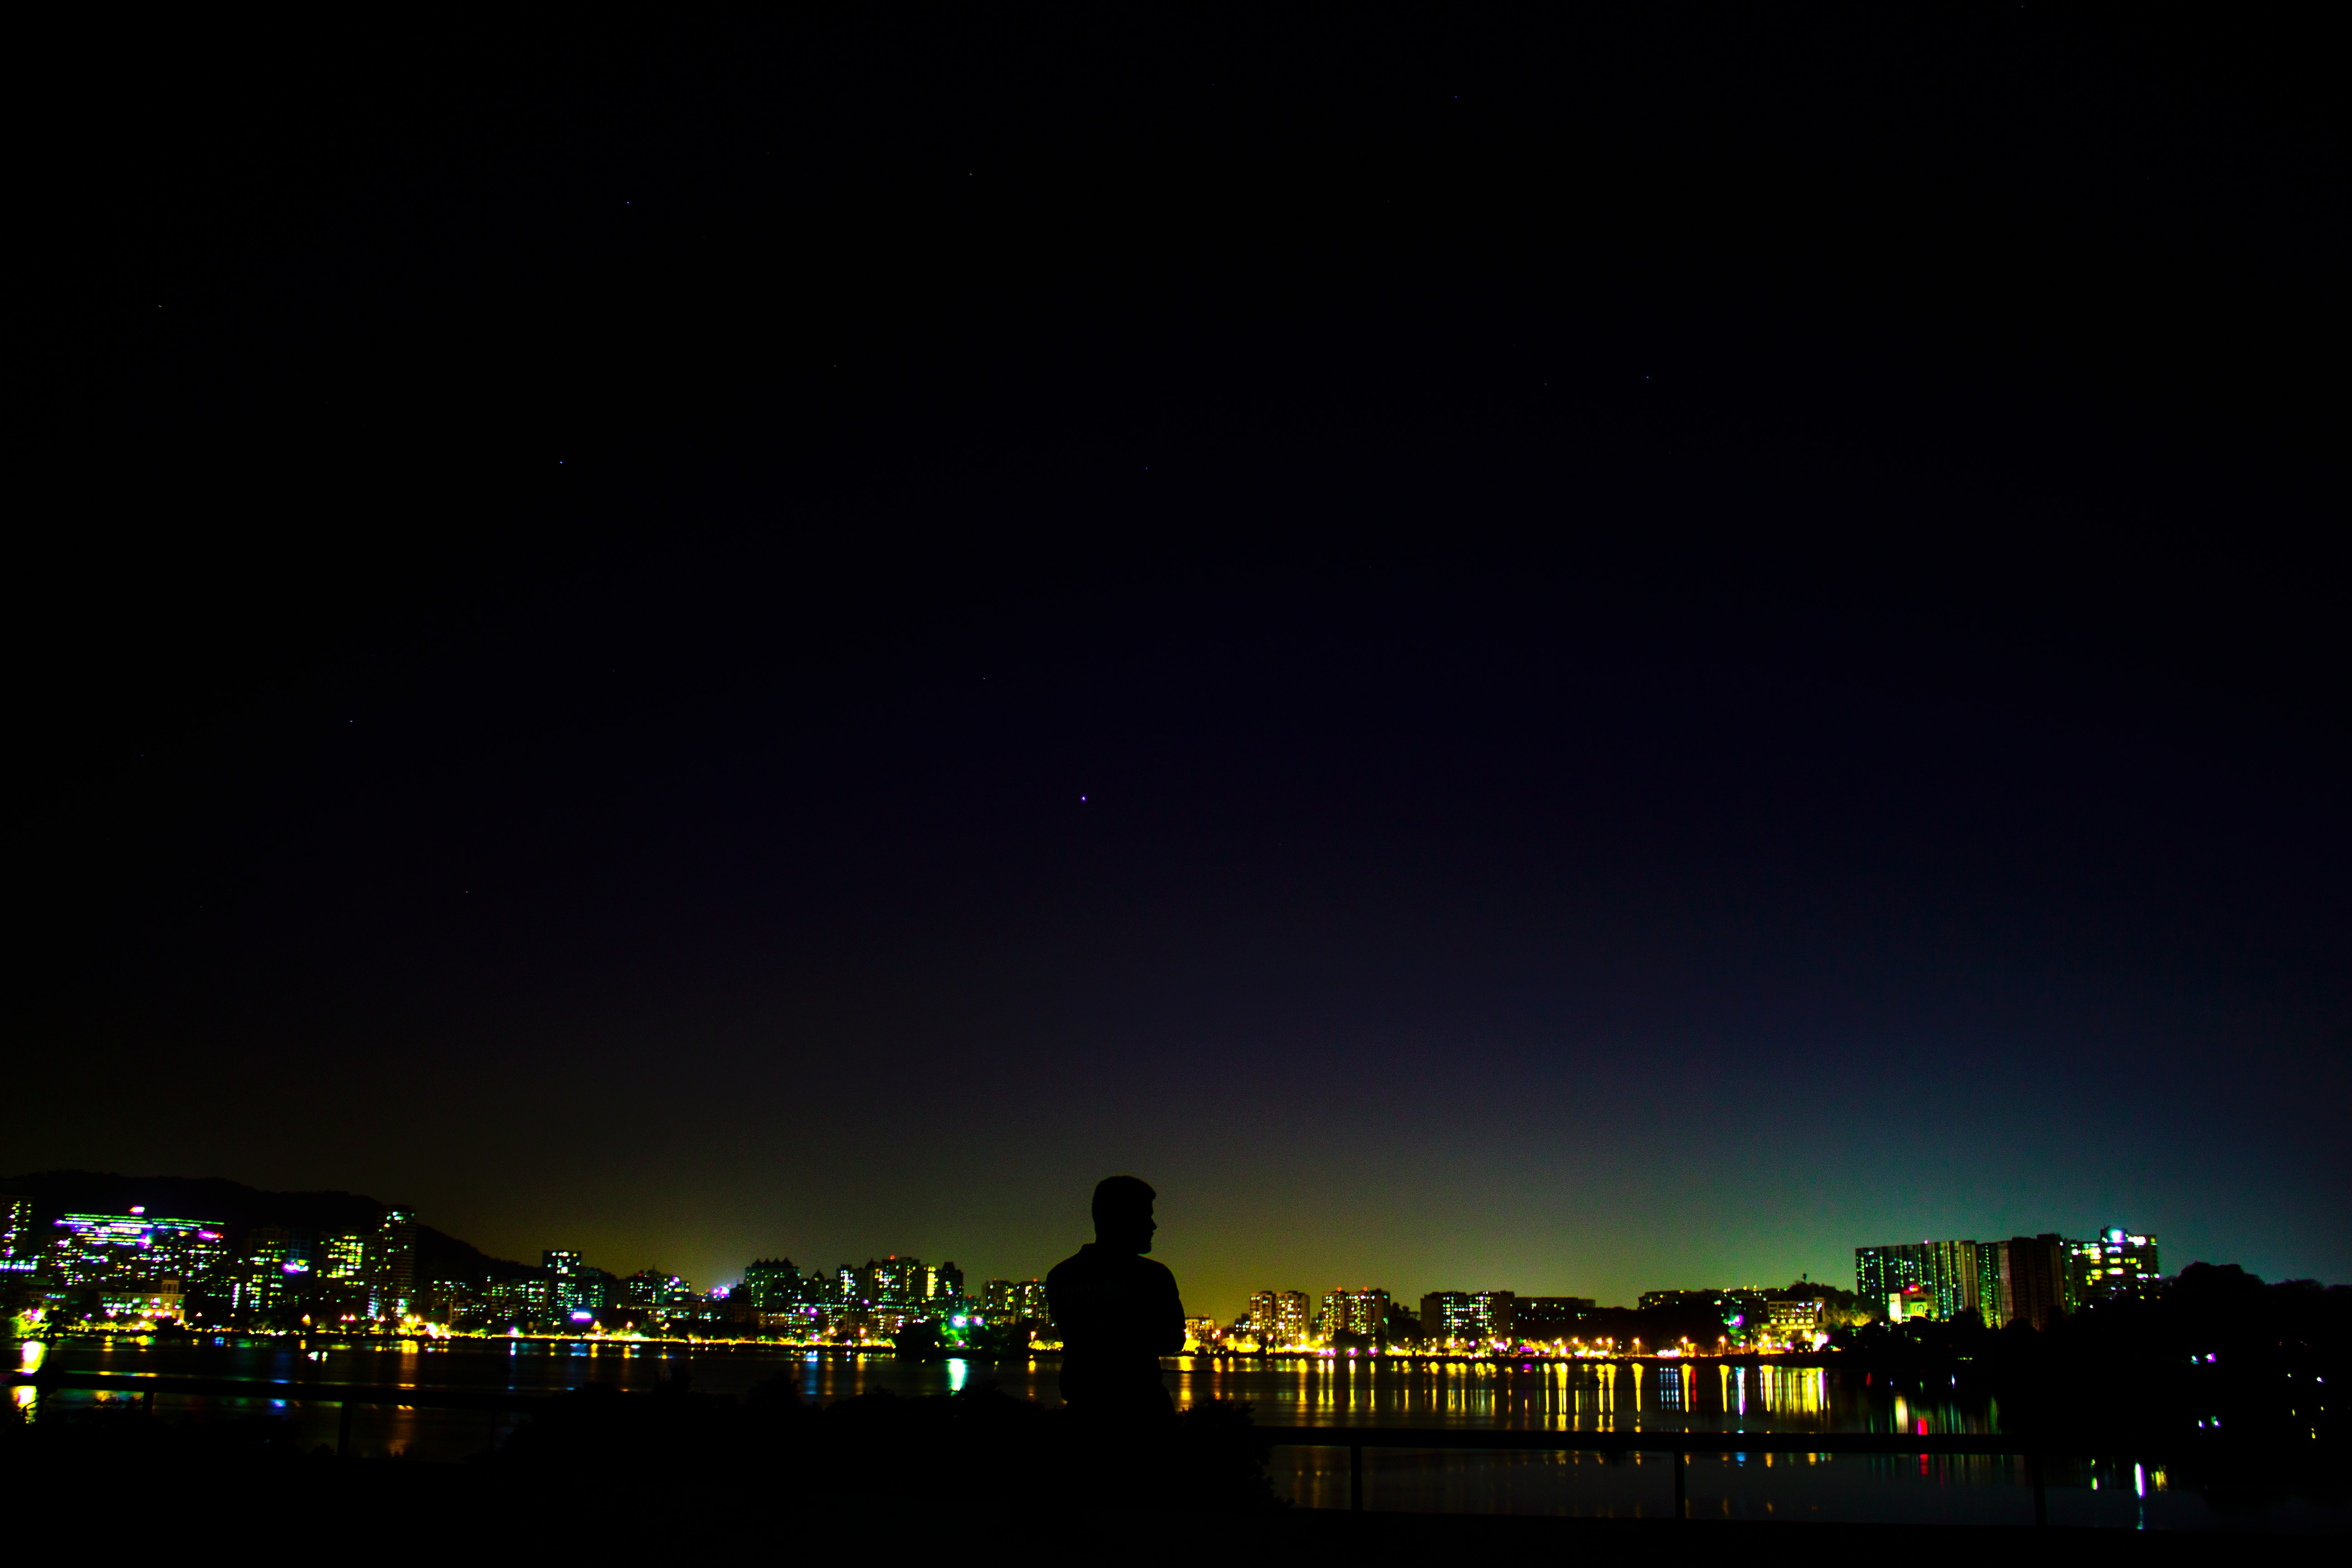
sky, night, black, metropolitan area, city, darkness, light, urban area, metropolis, cityscape, horizon, human settlement, atmosphere, lighting, midnight, evening, cloud, skyline, downtown, architecture, space, photography, landscape, dusk, tower block